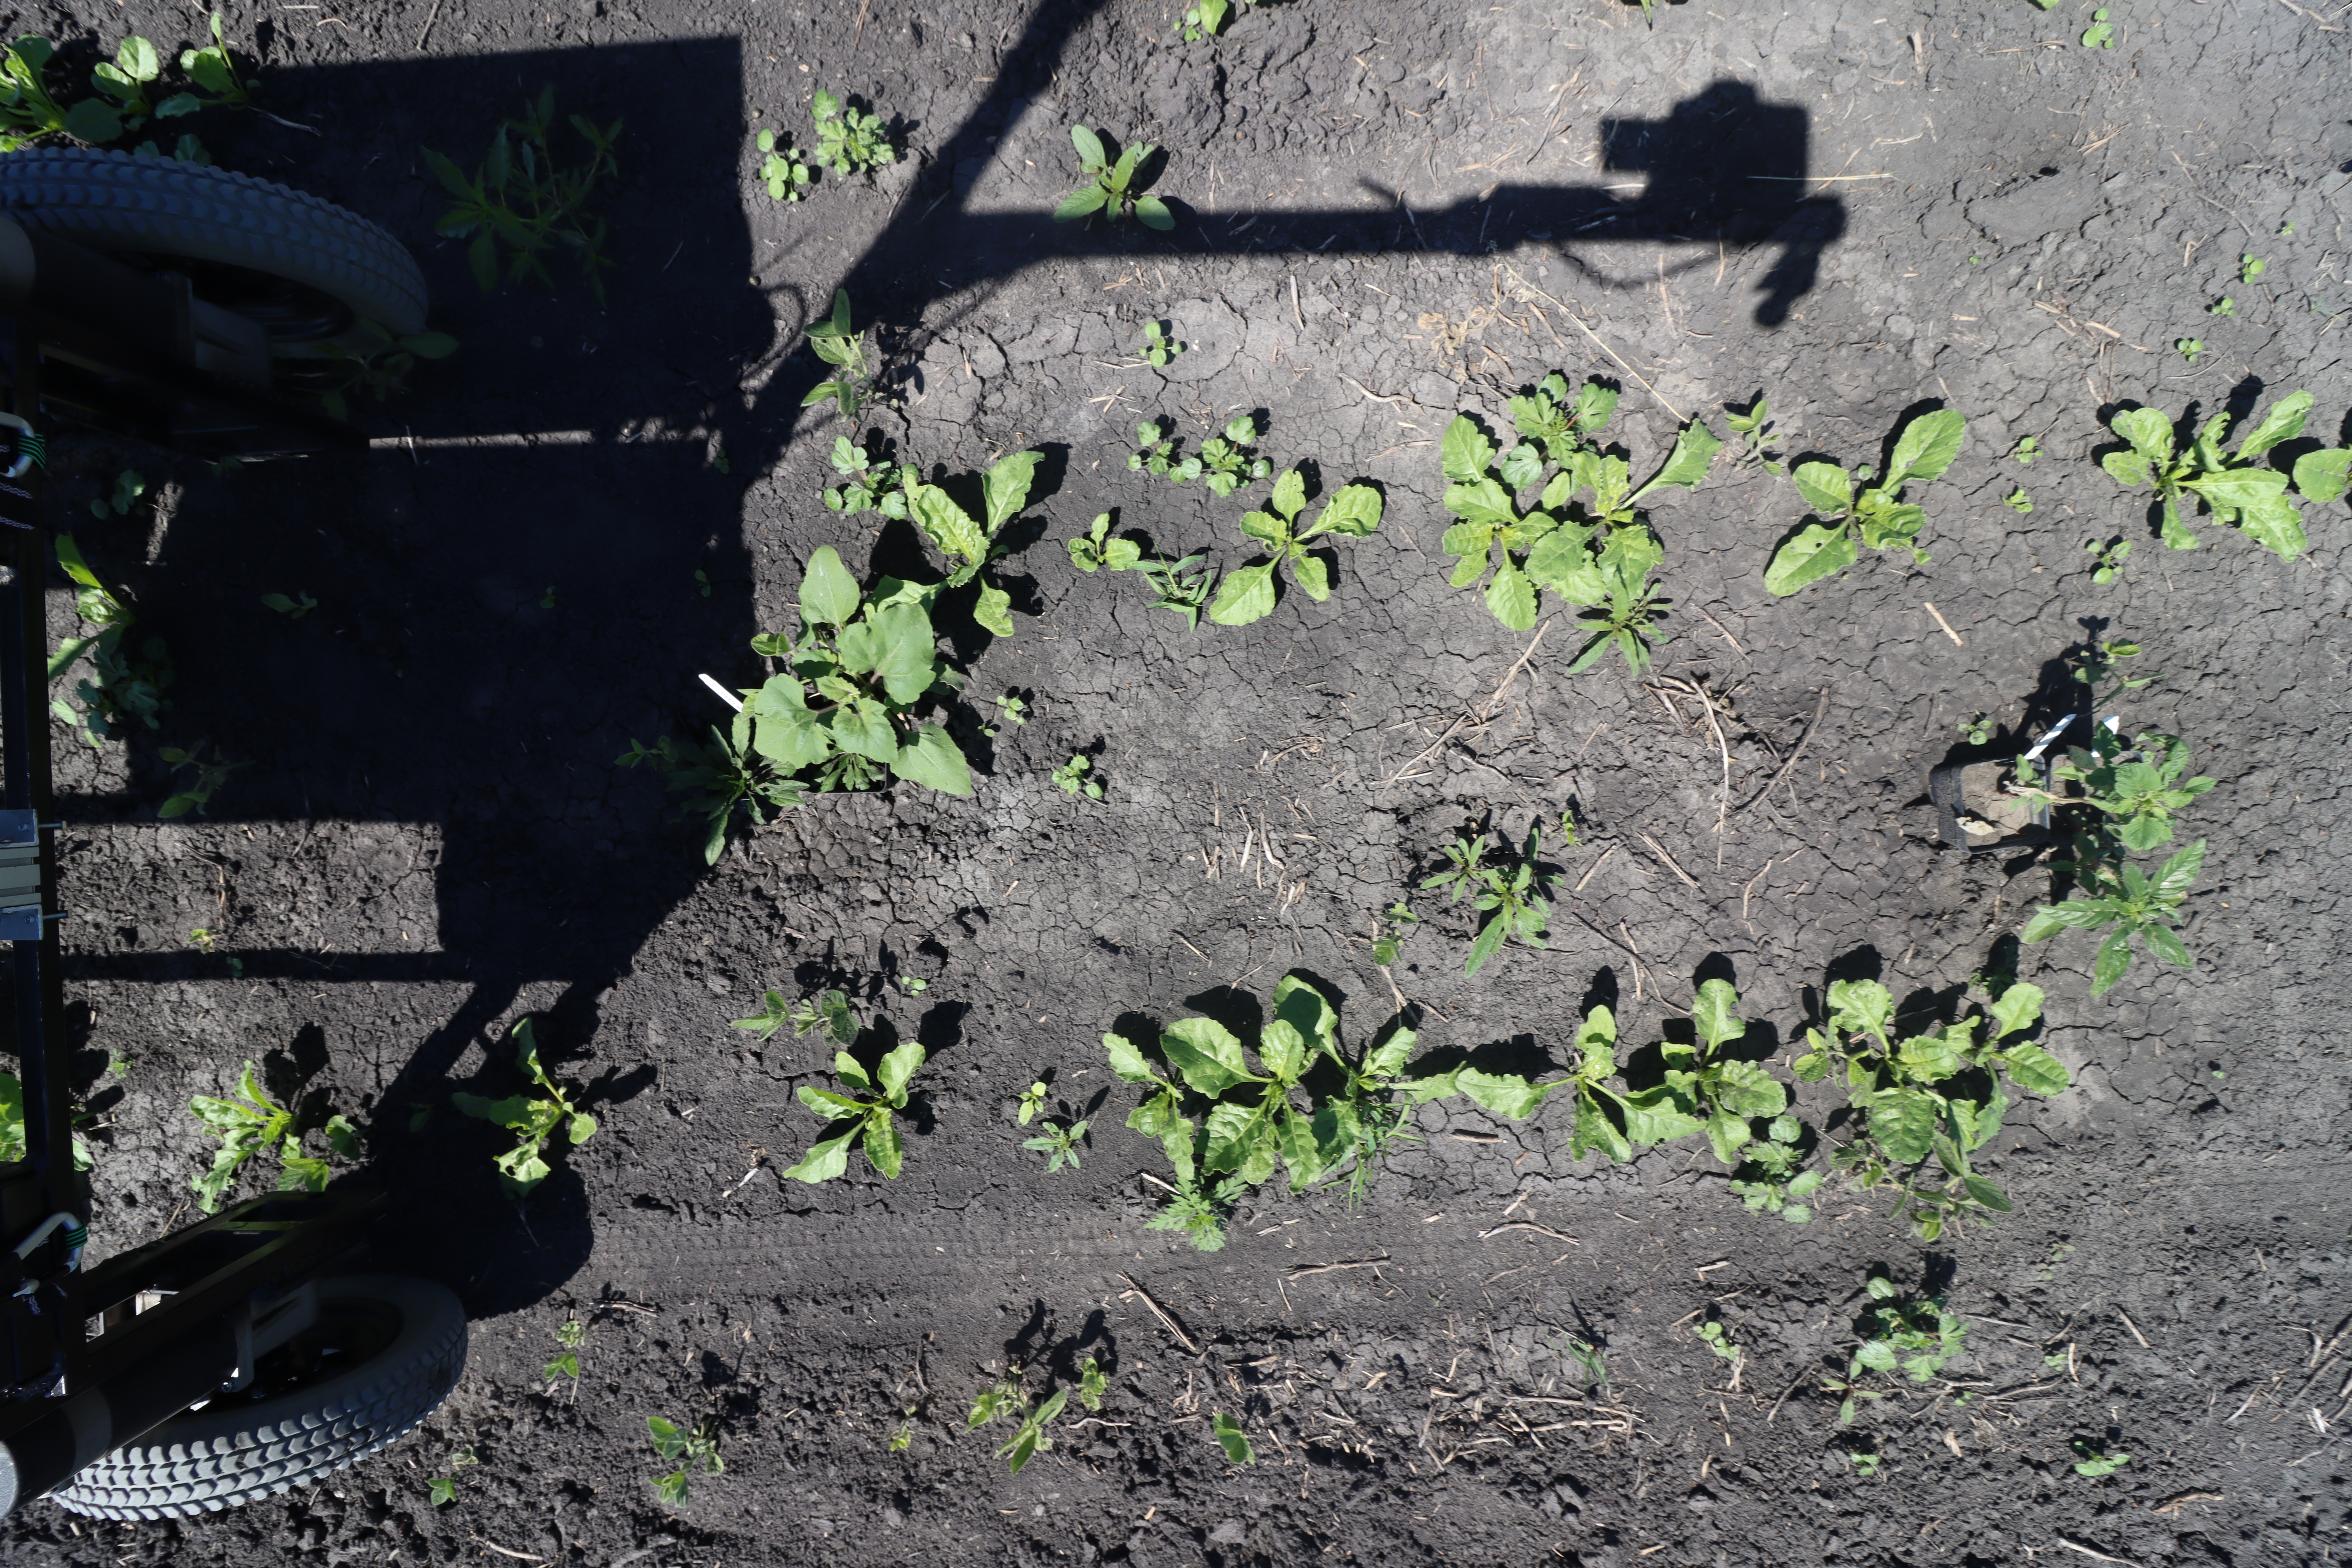
Crop: Sugar beet
Objects: Sugar beet, Sugar beet, Sugar beet, Sugar beet, Sugar beet, Sugar beet, Sugar beet, Horseweed, Waterhemp, Waterhemp, Sugar beet, Ragweed, Soybean, Soybean, Sugar beet, Sugar beet, Waterhemp, Sugar beet, Sugar beet, Sugar beet, Soybean, Sugar beet, Soybean, Sugar beet, Waterhemp, Waterhemp, Soybean, Soybean